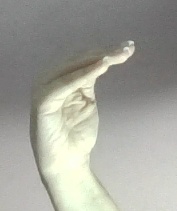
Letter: haa